Istállós-kő

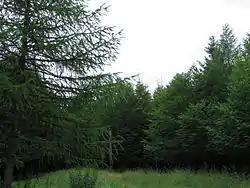
View from the mountain

Istállós-kő is a mountain in Hungary. With a height of above sea level, it is the second highest mountain of the Bükk mountains and the sixth highest of Hungary. Before 2014 it was considered to be the highest point of the area, but according to recent surveys Szilvási-kő is meters high.